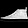
Label: Sneaker